Inyo County, California

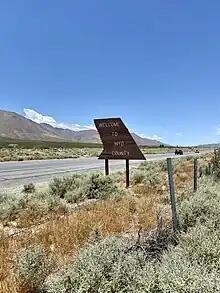
"Welcome to Inyo County" sign along U.S. Route 395

In the 1920s, automobile clubs and nearby towns started to lobby for trans-Sierra highways over Piute Pass and other locations. However, by end of the 1920s, the Forest Service and the Sierra Club decided that roadless wilderness in the Sierra was valuable, and fought the proposal. The Piute Pass proposal faded out by the early 1930s, with the Forest Service proposing a route over Minaret Summit in 1933. The Minaret Summit route was lobbied against by California's Governor Ronald Reagan in 1972. The expansion of the John Muir and Ansel Adams Wildernesses in the 1980s sealed off the Minaret Summit route.